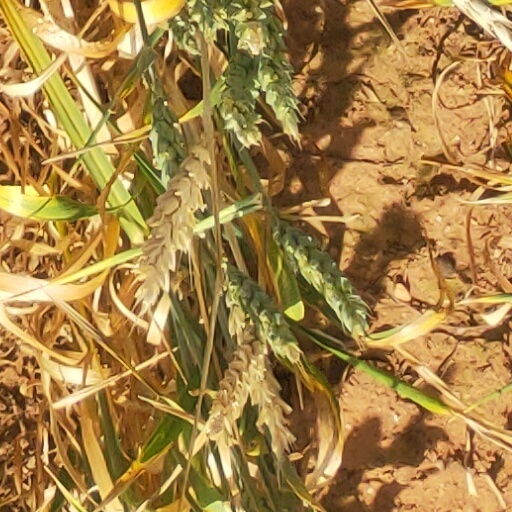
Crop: wheat